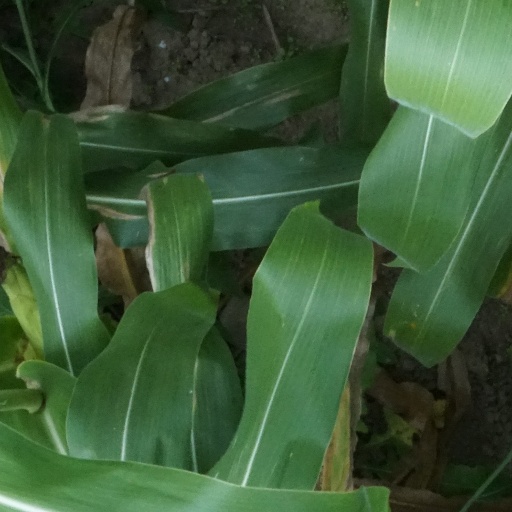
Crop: maize; corn